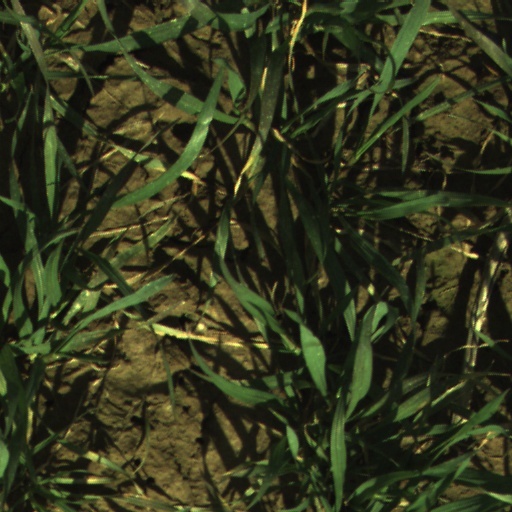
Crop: wheat